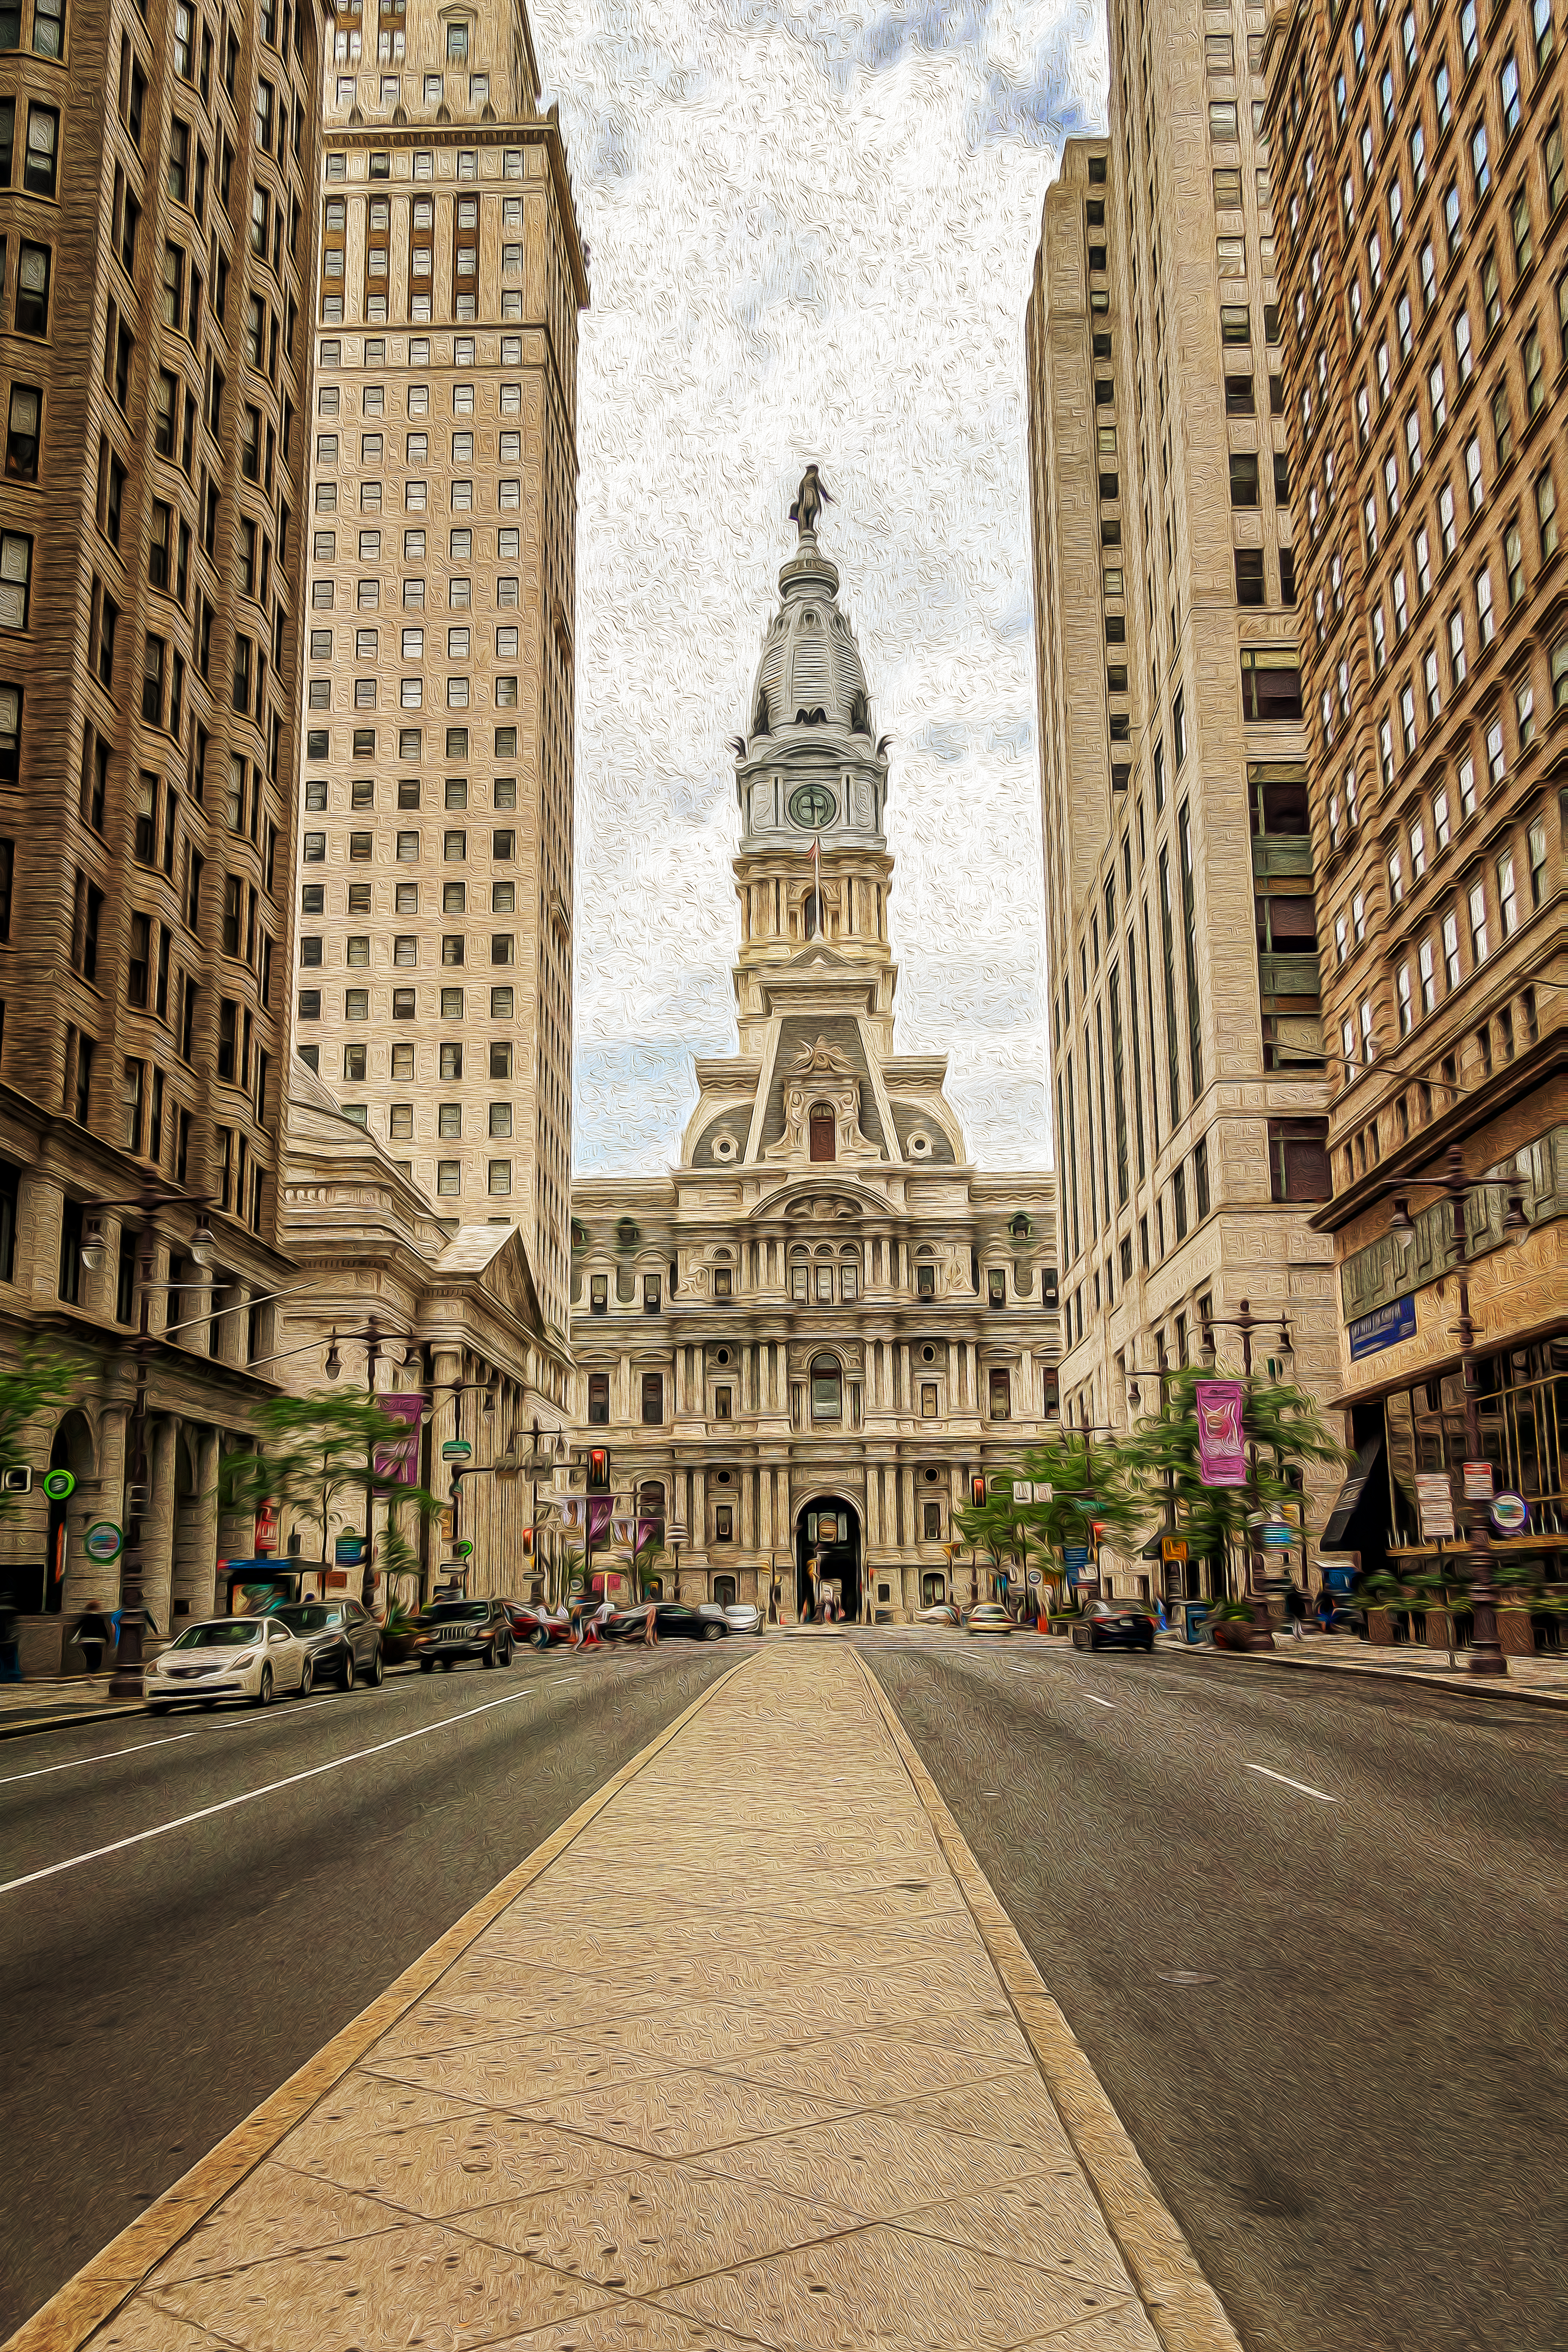
geotagged, Midtown Village, pennsylvania, philadelphia, united states, usa, america, American City, architecture, buildings, city, city hall, city life, city scene, cityscape, Commonwealth of Pennsylvania, day trip, destination, downtown, Downtown Life, Downtown Philadelphia, Downtown Philly, landmark, Philadelphia County, Philadelphia PA, Philadelphia Pennsylvania, philly, Philly PA, PHL, sony, SONY a6500, SONY Alpha 6500, sony mirrorless, South Broad Street, street, street photography, street scene, tourist, tourist attraction, tourist destination, travel, Travel Philadelphia, Travel Photo, travel photography, US City, World Cities, urban area, building, metropolis, human settlement, metropolitan area, town, daytime, thoroughfare, road, skyscraper, infrastructure, tower, sky, road surface, neighbourhood, facade, sidewalk, tourism, vacation, symmetry, pedestrian, plaza, town square, lane, tower block, traffic, condominium, church, nonbuilding structure